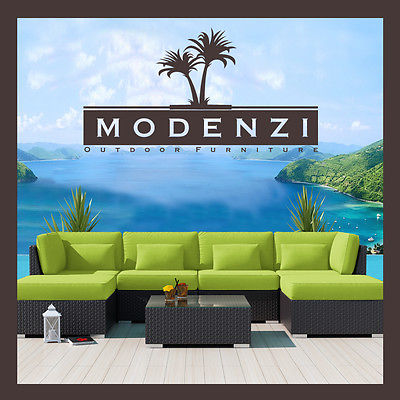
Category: sofa